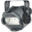
Label: lamp